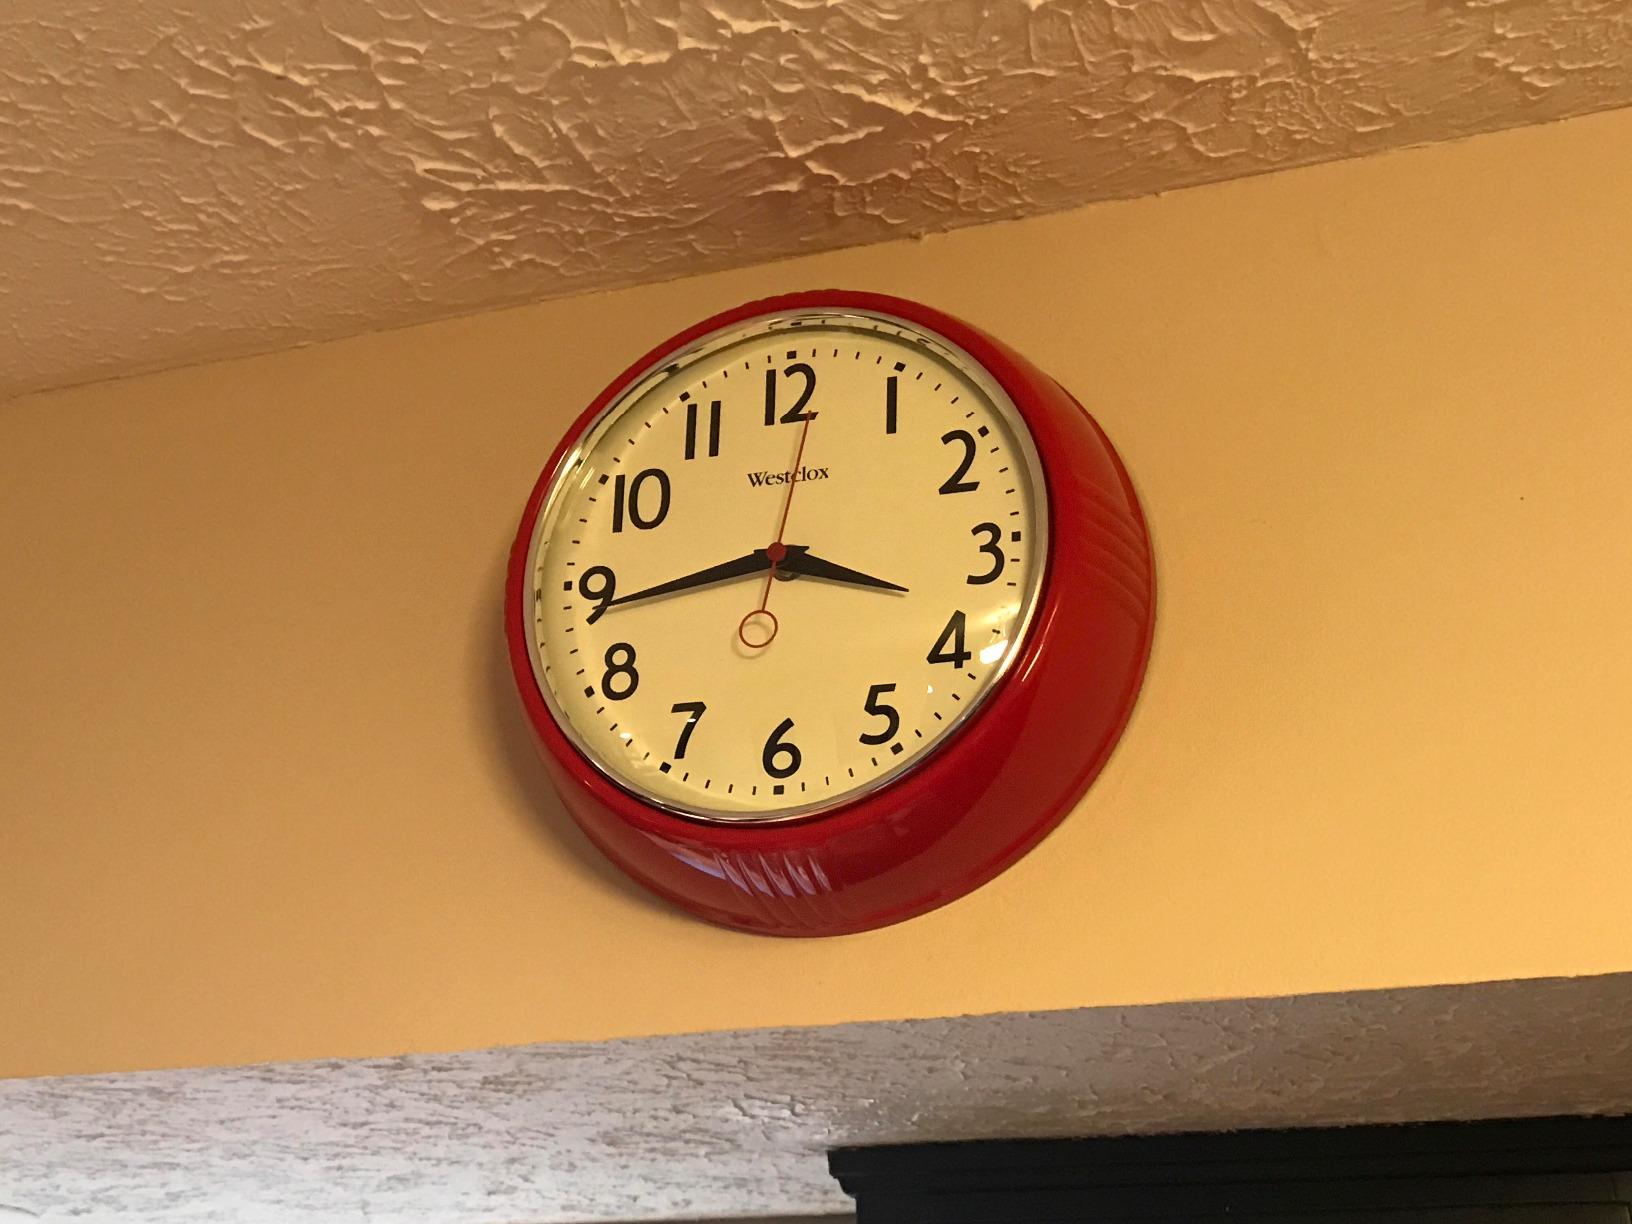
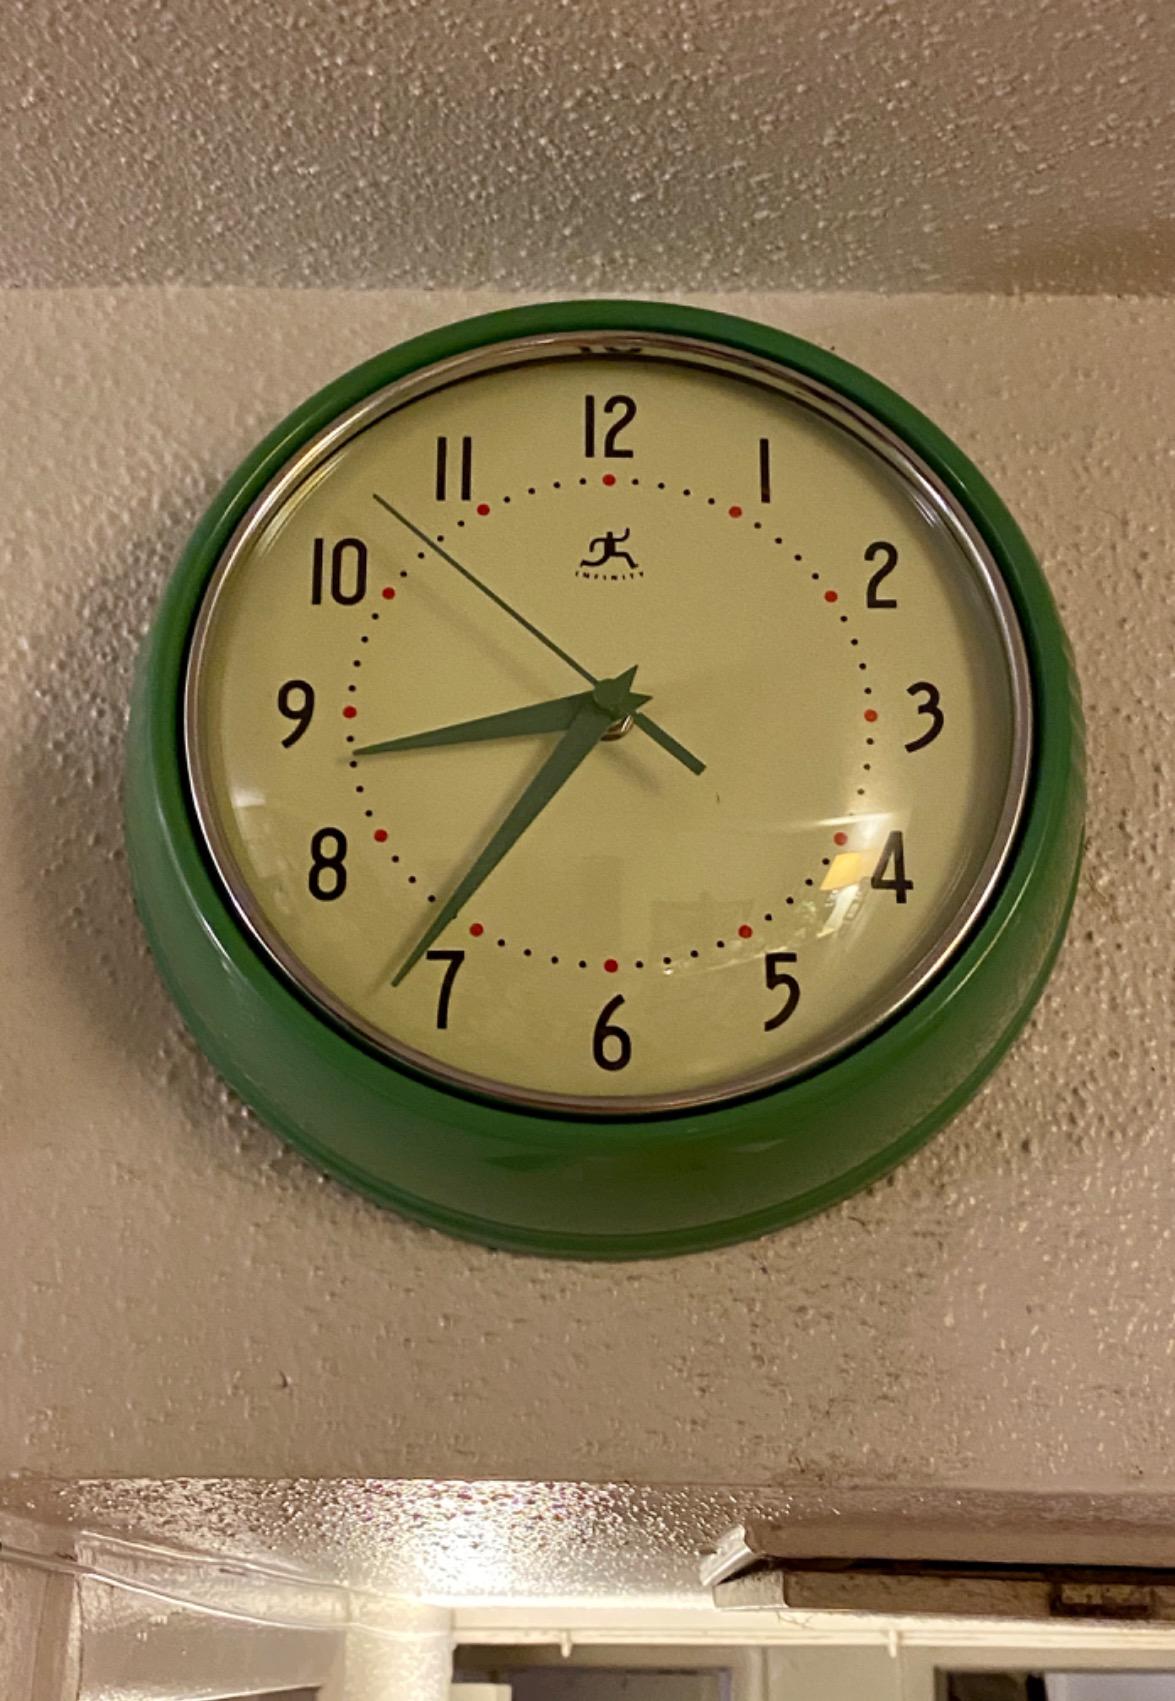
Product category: clock
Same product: no